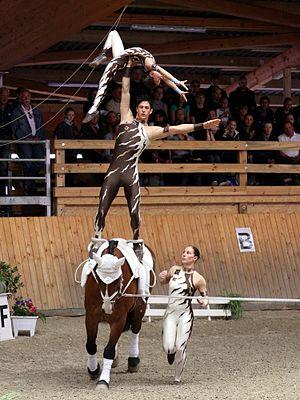
La voltige en cercle est un sport équestre qui consiste à effectuer, individuellement ou en équipe, des figures acrobatiques et esthétiques sur un cheval longé au pas ou au galop à un rythme constant sur un cercle.